Muse (band)

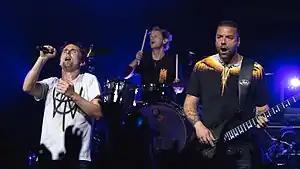
Muse in 2022. From left to right: Matt Bellamy, Dominic Howard and Chris Wolstenholme.

Muse are an English rock band from Teignmouth, Devon, formed in 1994. The band consists of Matt Bellamy (lead vocals, guitar, keyboards), Chris Wolstenholme (bass guitar, backing vocals), and Dominic Howard (drums, percussion).